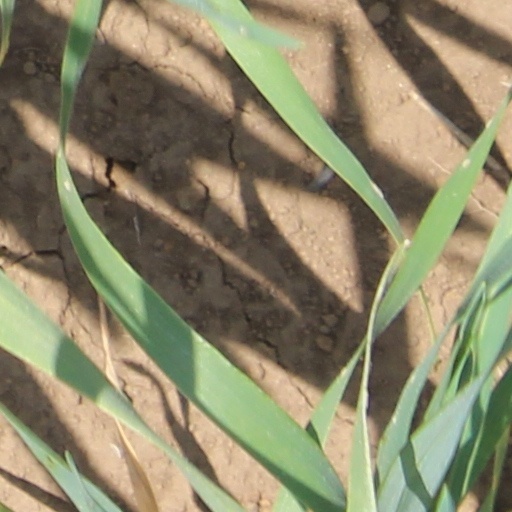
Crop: wheat